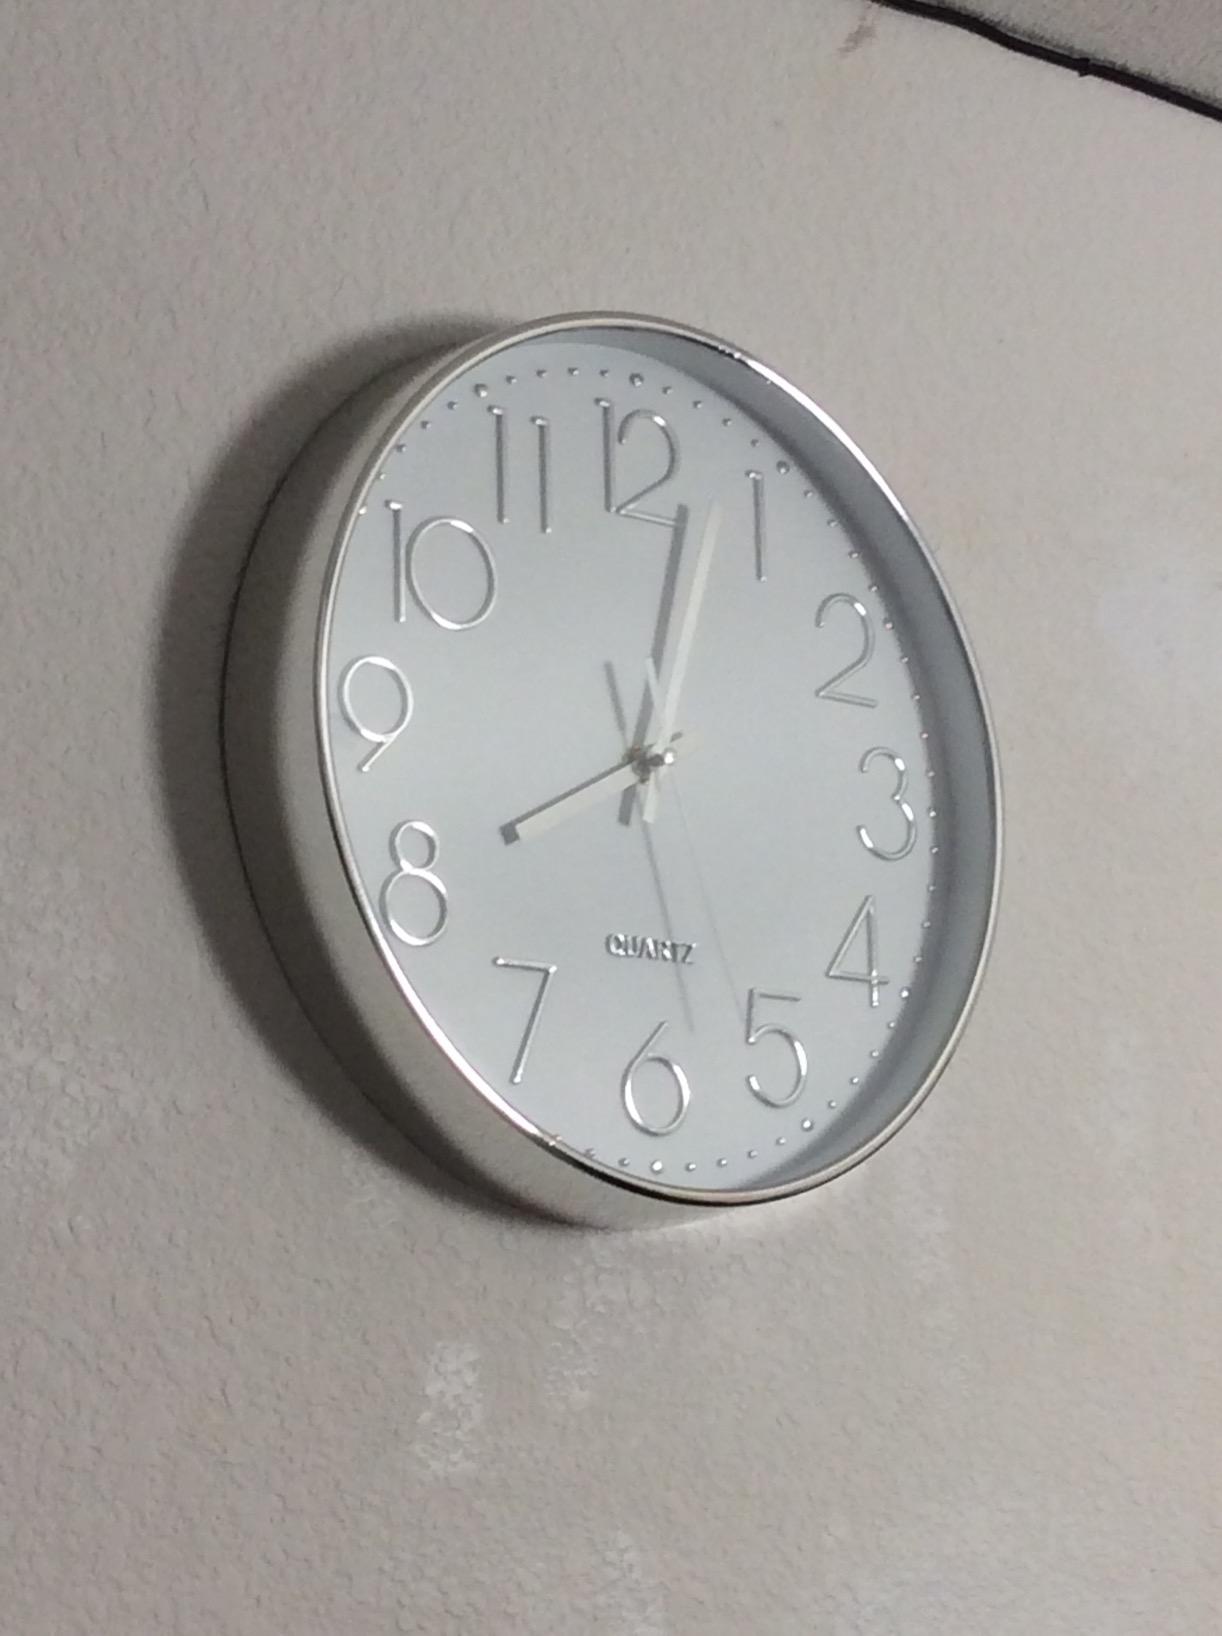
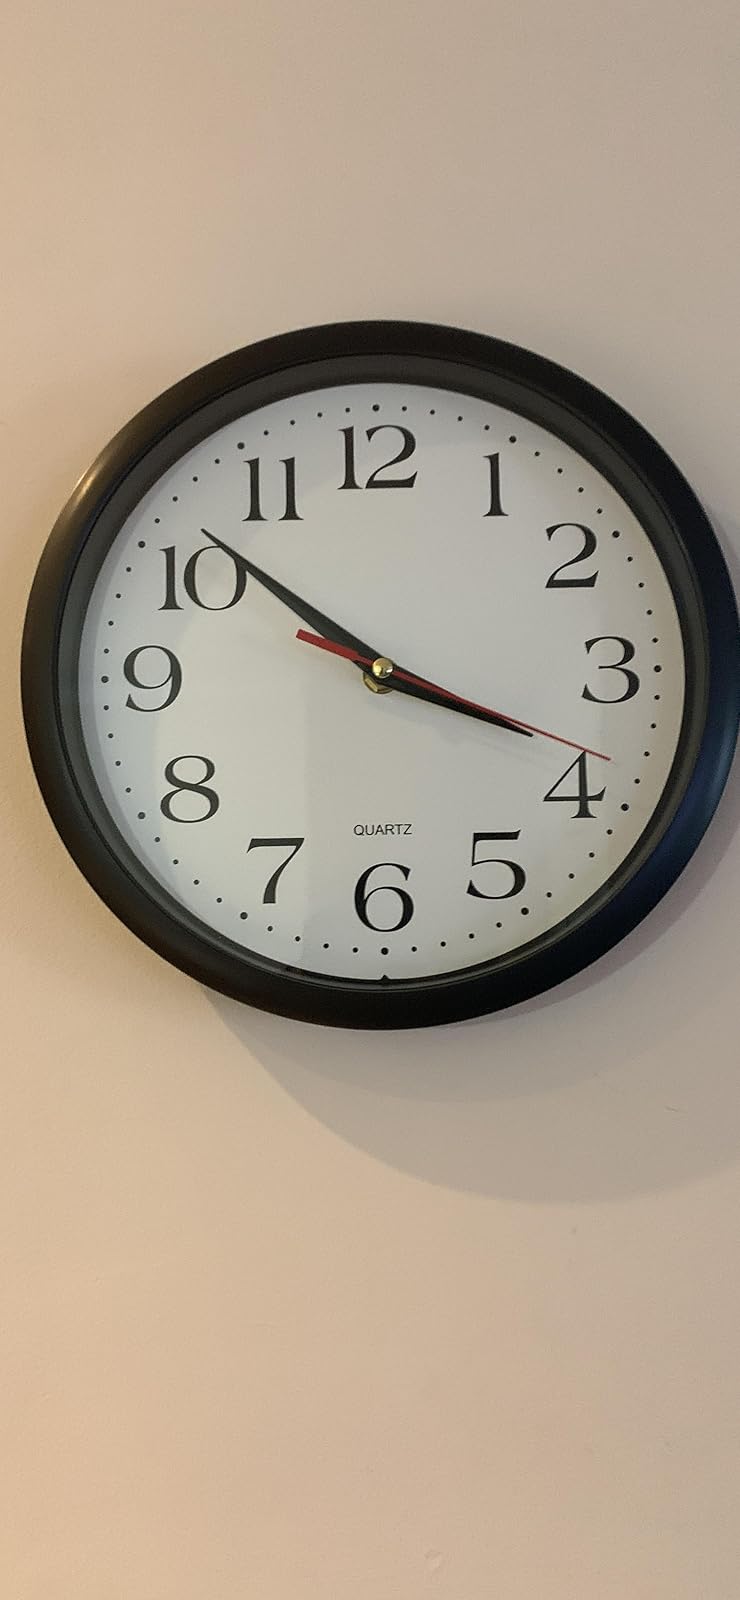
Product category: clock
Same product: no